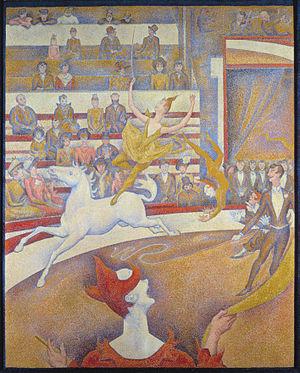
Le pointillisme est un mouvement artistique de la peinture et une technique picturale qui utilise de petites touches de couleur rondes ou carrées juxtaposées plutôt que des mélanges de pâtes colorées. La peinture par points était connue depuis le XVIᵉ siècle au moins ; Georges Seurat en a fait dans les années 1880 un système, que la critique a désigné, de façon plutôt péjorative, comme pointillisme. Paul Signac l'a théorisé sous le nom de « divisionnisme ».
Les Temps difficiles est le dixième roman de Charles Dickens, un court roman paru non pas en publications mensuelles comme les précédents, mais en feuilleton hebdomadaire dans sa revue Household Words, du 1ᵉʳ avril au 12 août 1854.